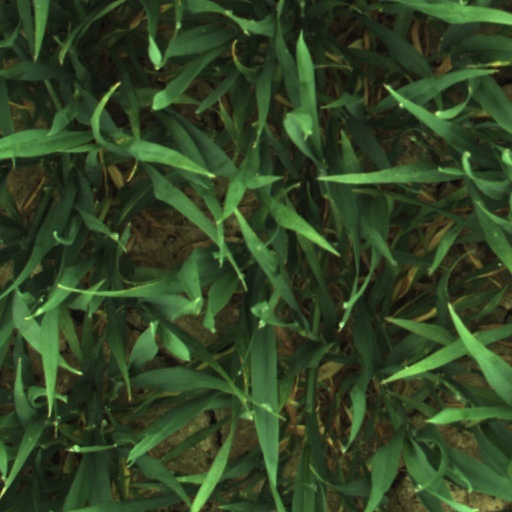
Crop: wheat